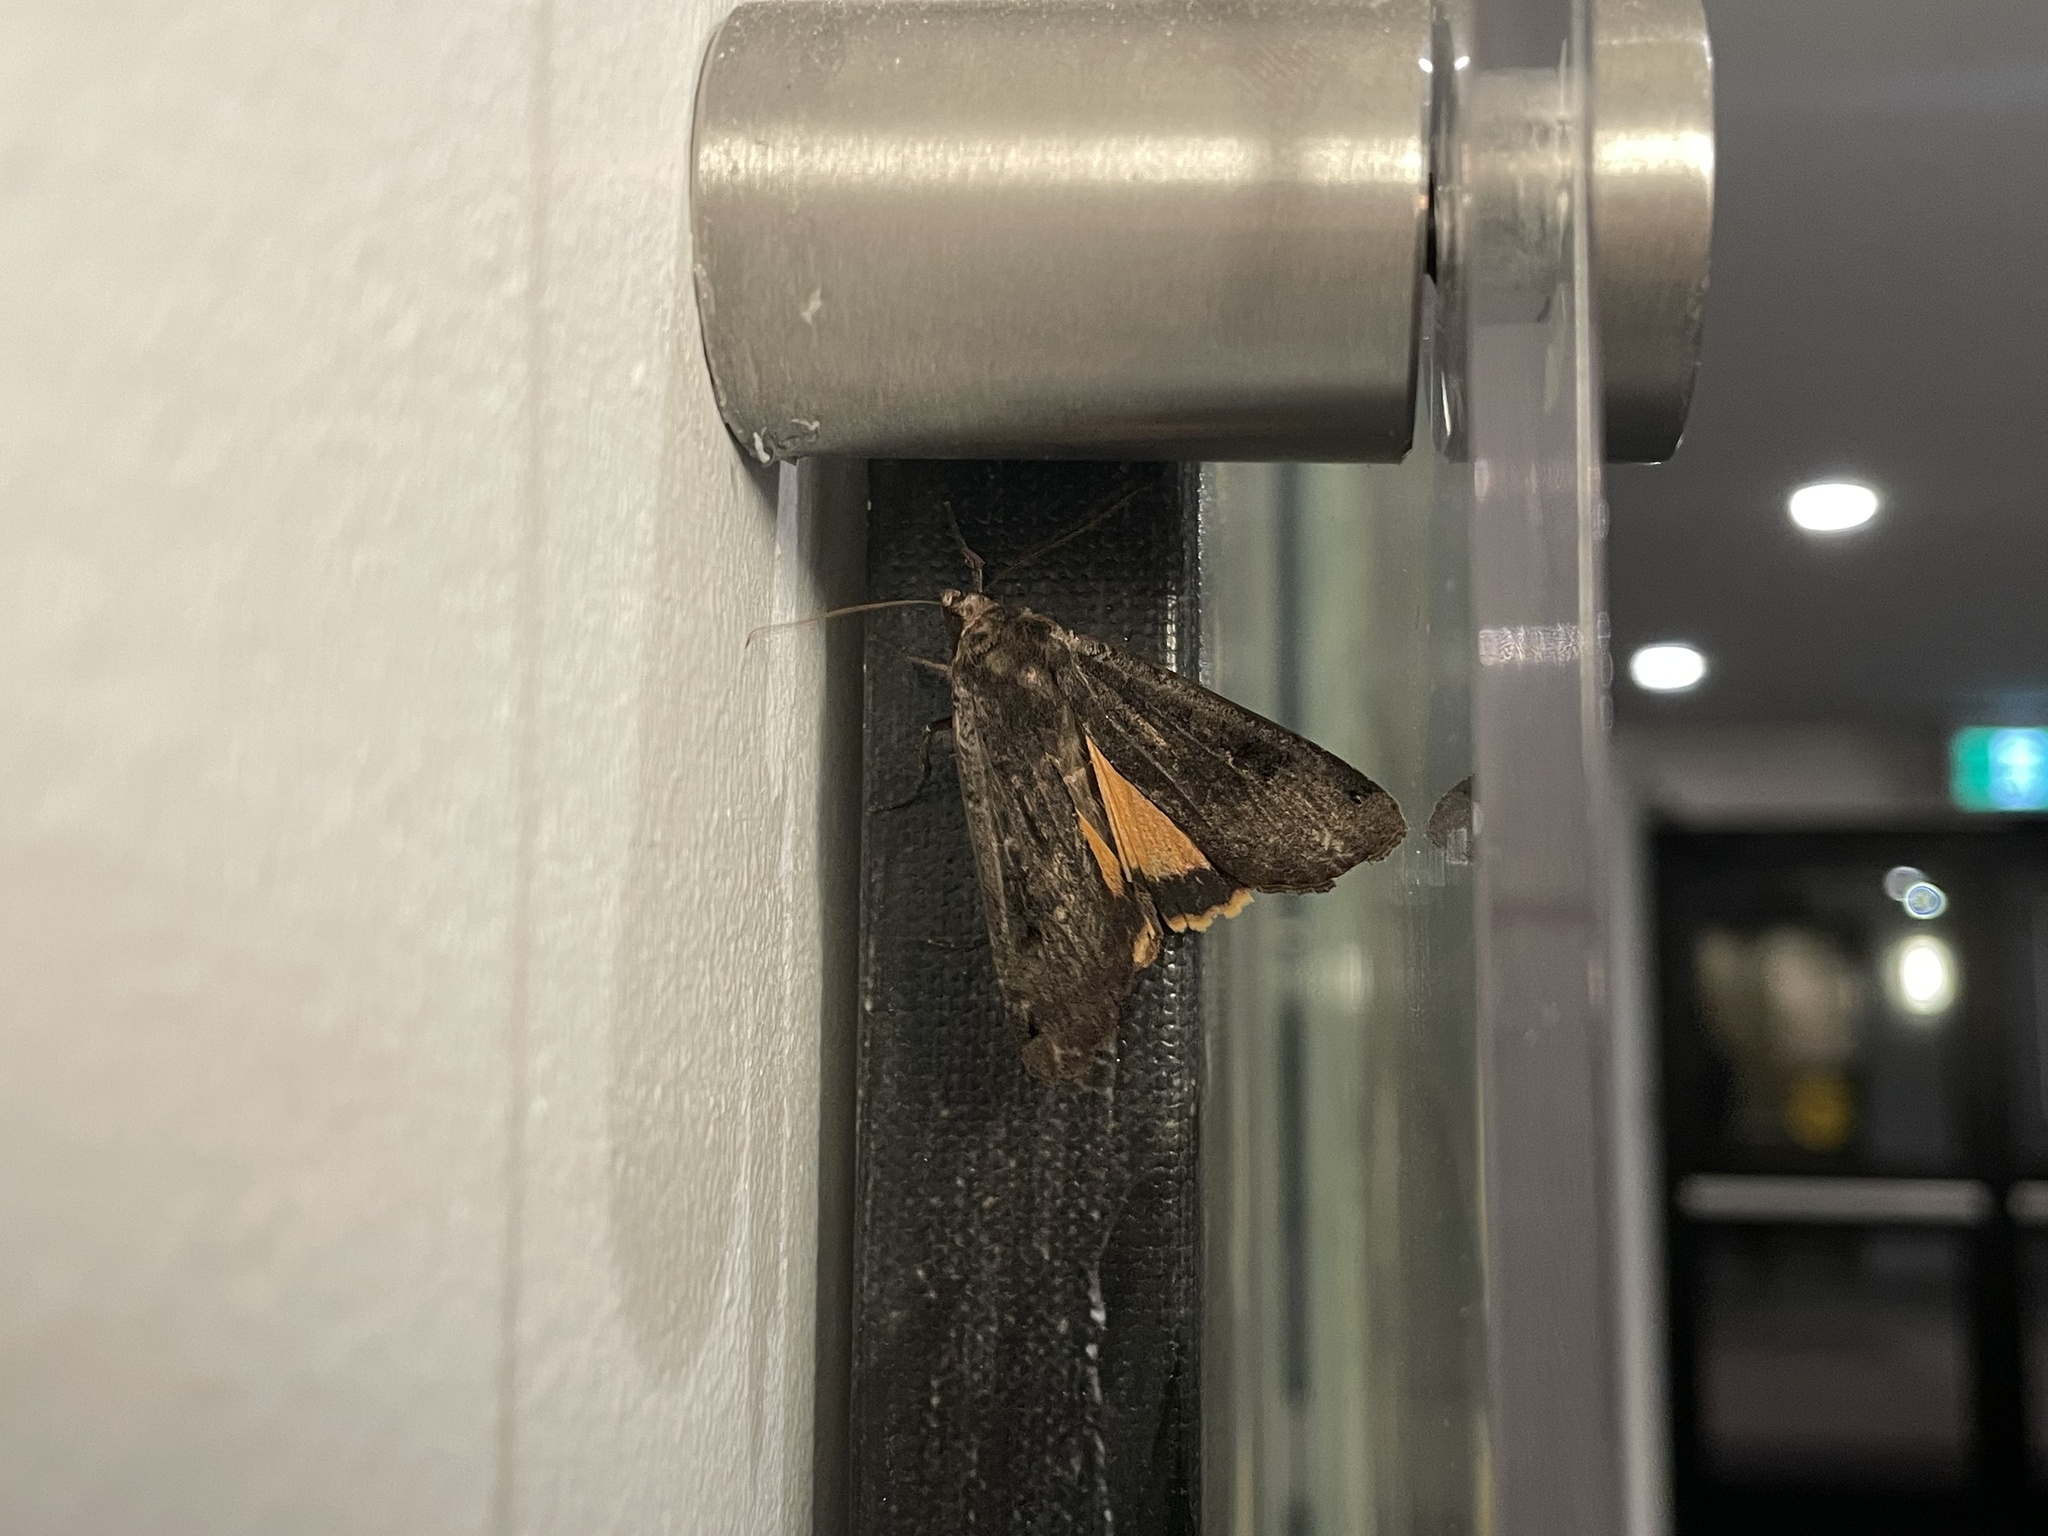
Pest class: cutworms